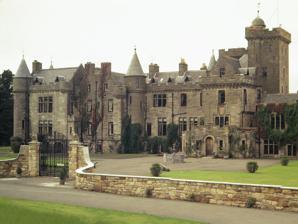
Building: Glenapp Castle
Country: United Kingdom
Year built: 1870
Luxury hotel, South Ayrshire, Scotland Glenapp Castle General information Location Ballantrae , South Ayrshire , KA26 0NZ, Scotland Town or city Ballantrae, South Ayrshire Country Scotland Opening 1870 (hotel: 2000) Owner Paul and Poppy Szkiler Design and construction Developer David Bryce Other information Number of rooms 17 bedrooms/suites (73 room castle) Website www .glenappcastle .com Glenapp Castle , formerly the family seat of the Earl of Inchcape , is now a luxury hotel and restaurant located about 1 + 1 ⁄ 2 miles (2.5 kilometres) southeast of Ballantrae, South Ayrshire , Scotland . History The castle was built for the Deputy Lord Lieutenant of the County , James Hunter. It has no older origin. Designed by the famous Scottish architect David Bryce the Deputy Lord Lieutenant of Ayrshire at the time, the Castle was finished in 1870. It is a noteworthy example of the Scottish Baronial style of architecture The Inchcape family owned the castle from 1917 until the early 1980s. Pioneering aviator Elsie Mackay , daughter of the first Earl of Inchcape , lived at the castle until her untimely death in 1928 in an attempt to fly the Atlantic in a single engined Stinson Detroiter . The Castle opened as a hotel in 2000; entry to the castle and its grounds is only for guests with a room or restaurant reservation. Location Glenapp Castle is near Ballantrae in South  Ayrshire and overlooks several islands : Ailsa Craig , Arran and Mull of Kintyre .  The site is also close to Galloway Forest Park , Mull of Galloway , Culzean Castle and several botanical gardens such as Logan Gardens , Castle Kennedy Gardens .  The actual castle and its buildings are almost 1 mile (1.5 kilometres) from the electronically gated entrance. Glenapp Castle, north-west facade See also List of restaurants in Scotland References